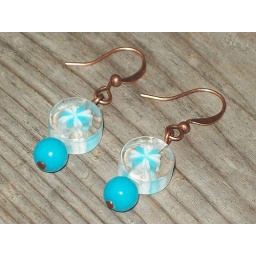
Turquoise and white flower beaded, antique copper earrings. Beaded section measures just a little over 3/4 inch in length.